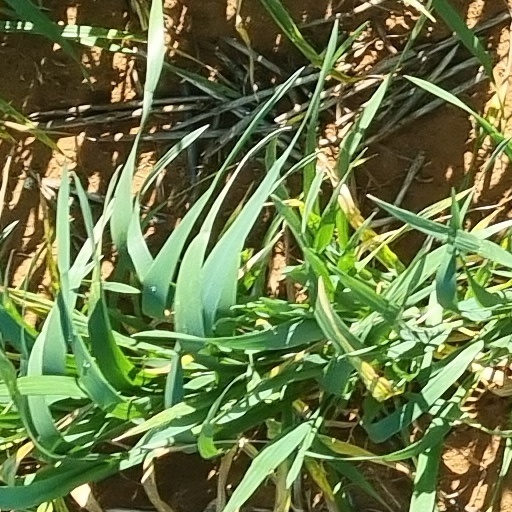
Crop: wheat